Madonna and sexuality

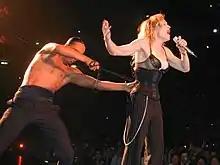
Madonna in 2012 during the MDNA Tour. While she drew praise, others have criticized her exhibitionism during her entire career, intensified while aging.

During the height of her popularity, reactions and reception amid the youth culture, especially from young females were also addressed. Author Roy Shuker describes that her "transgressions of sexuality" was perhaps viewed as "extremely disturbing", but as a source of much "pleasure" for a portion of her fandom. Similarly, James Naremore reported in the 1990s, that adolescent girls construct relevance between Madonna's sexuality and their own conditions of existence. English musicologist Sheila Whiteley observed a substantial portion of positive reactions, citing that she was viewed by others as "acting responsibly" in bringing sex to the fore, so forcing the media, schools and parents alike to confront the "inconsistencies inherent" in the public attitude towards female sexuality. Providing a retrospective, Stephanie Rosenbloom from "The New York Times" explains: "Never had we seen someone so bold, so powerful, so sexually aggressive who was not a man". Mixing audience reaction with his owns, Daryl Deino from "The New York Observer" asserted retrospectively in 2017: